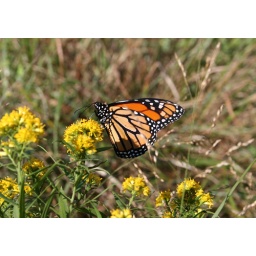
Captured this Monarch in the animal refuge while walking with my son. Best viewed large.